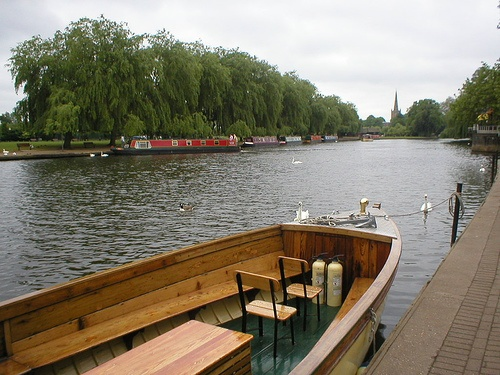
Wooden boat tied up at a peer on a large body of water.
this boat has two air tanks two chairs and a bench in the middle
A boat sits perched on the side of a water
A wooden boat tied up near the edge of the water.
A boat tied up to a dock at a lake.